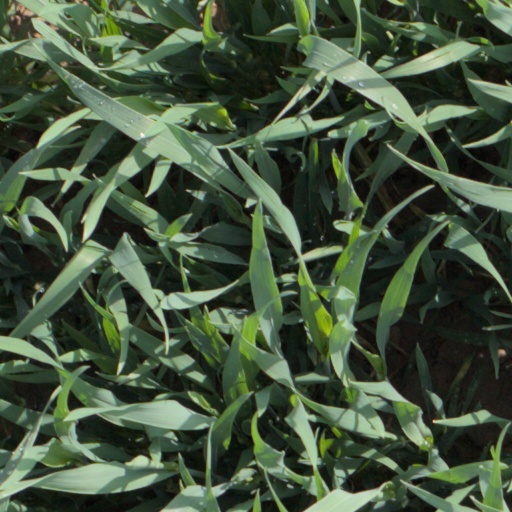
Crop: wheat